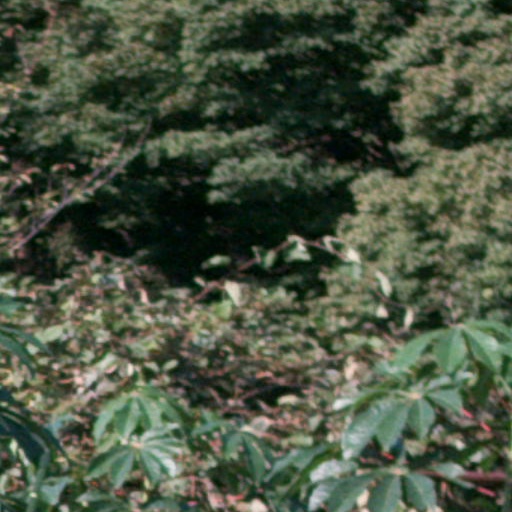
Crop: cassava